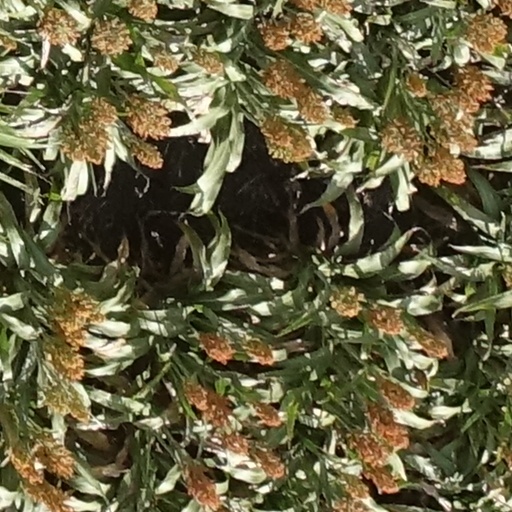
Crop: sorghum